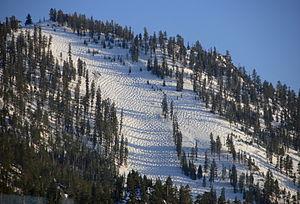
Heavenly Valley est une station de ski située près de South Lake Tahoe en Californie, à la frontière avec le Nevada.